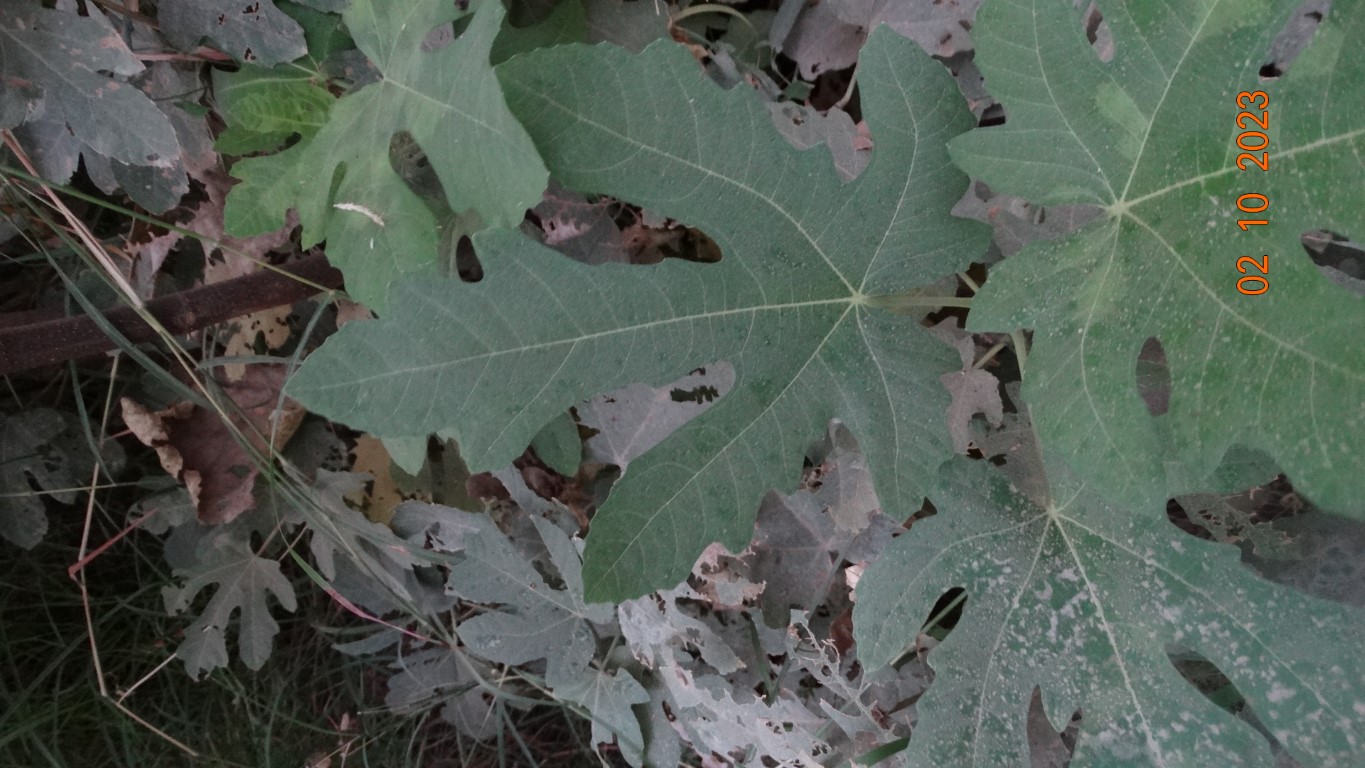
Label: healthy